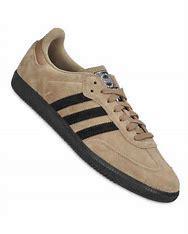
Brand: adidas
Model: Sambarose Skate